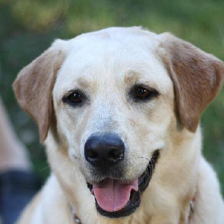
Label: animals